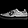
Label: Sneaker